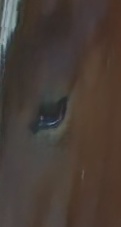
Face region: eyes (orbital_tightening_and_eye_area)
Pain indicator: obviously_present